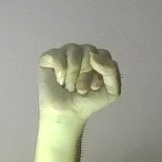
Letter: saad